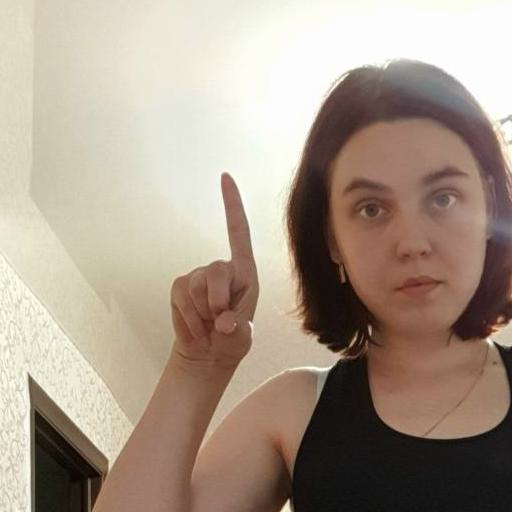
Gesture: one